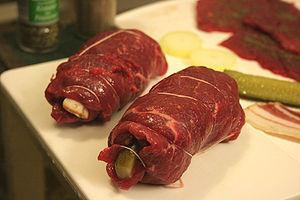
Les Rouladen, appelés aussi Rinderrouladen, sont un mets allemand consistant, à base de lard, d’oignons, de cornichons et de moutarde enveloppés dans une tranche fine de viande ou de haricots en Suisse alémanique, puis cuits. La farce contient parfois de la viande hachée, du bacon ou des oignons. Les Rouladen sont traditionnellement servies au dîner avec du vin rouge.